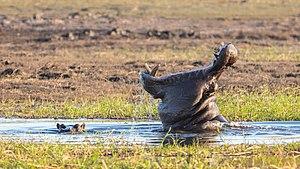
Le parc national de Chobe est le premier parc national botswanais et aussi celui qui possède la plus grande biodiversité. Situé près de la ville de Kasane, dans le nord du pays dans le district de Chobe, c'est le troisième plus grand parc du pays après le parc transfrontalier de Kgalagadi et la réserve de chasse du Kalahari central.